Second Army Air Service

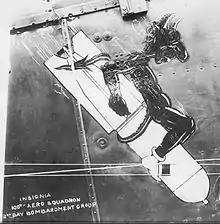
100th Aero Squadron Emblem, painted on the fuselage of DH-4 at Ourches Aerodrome

An Army Observation Group was tentatively formed at Toul on 25 October, however it never was fully organized with a command staff. The 85th Aero Squadron, assigned to the Group was transferred to IV Corps on 4 November. The 278th Aero Squadron, being equipped at Colombey, was not ready for assignment and, in fact, never arrived at the front by 11 November. Reconnaissance that required extensive penetration of the enemy lines, were carried out by the Corps Observation Groups.